Les Clairs-Soleils

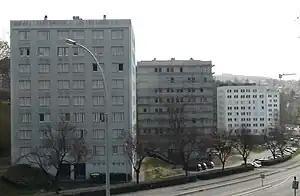
Clairs Soleils in 2009

Clairs-Soleils is a small area on Besançon's east side, near the quarters of Bregille and Orchamps. The quarter has about 3000 inhabitants.